2012 Armed Forces Bowl

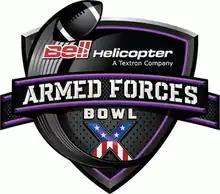
Armed Forces Bowl logo

The 2012 Bell Helicopter Armed Forces Bowl was a post-season American college football bowl game held on December 29, 2012, at Amon G. Carter Stadium on the campus of Texas Christian University (TCU) in Fort Worth, Texas in the United States. The tenth edition of the Armed Forces Bowl began at 10:45 a.m. CST and aired on ESPN. It featured the Rice Owls from Conference USA against the Air Force Falcons from the Mountain West Conference and was the final game of the 2012 NCAA Division I FBS football season for both teams. The Falcons accepted their invitation after earning a 6–5 record in their first eleven games of the season, while the Owls advanced to the game per C-USA's bowl contingency plan after earning a 6-6 record.